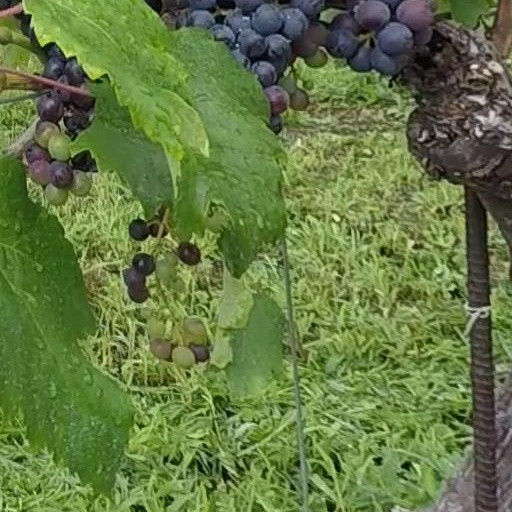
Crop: grape